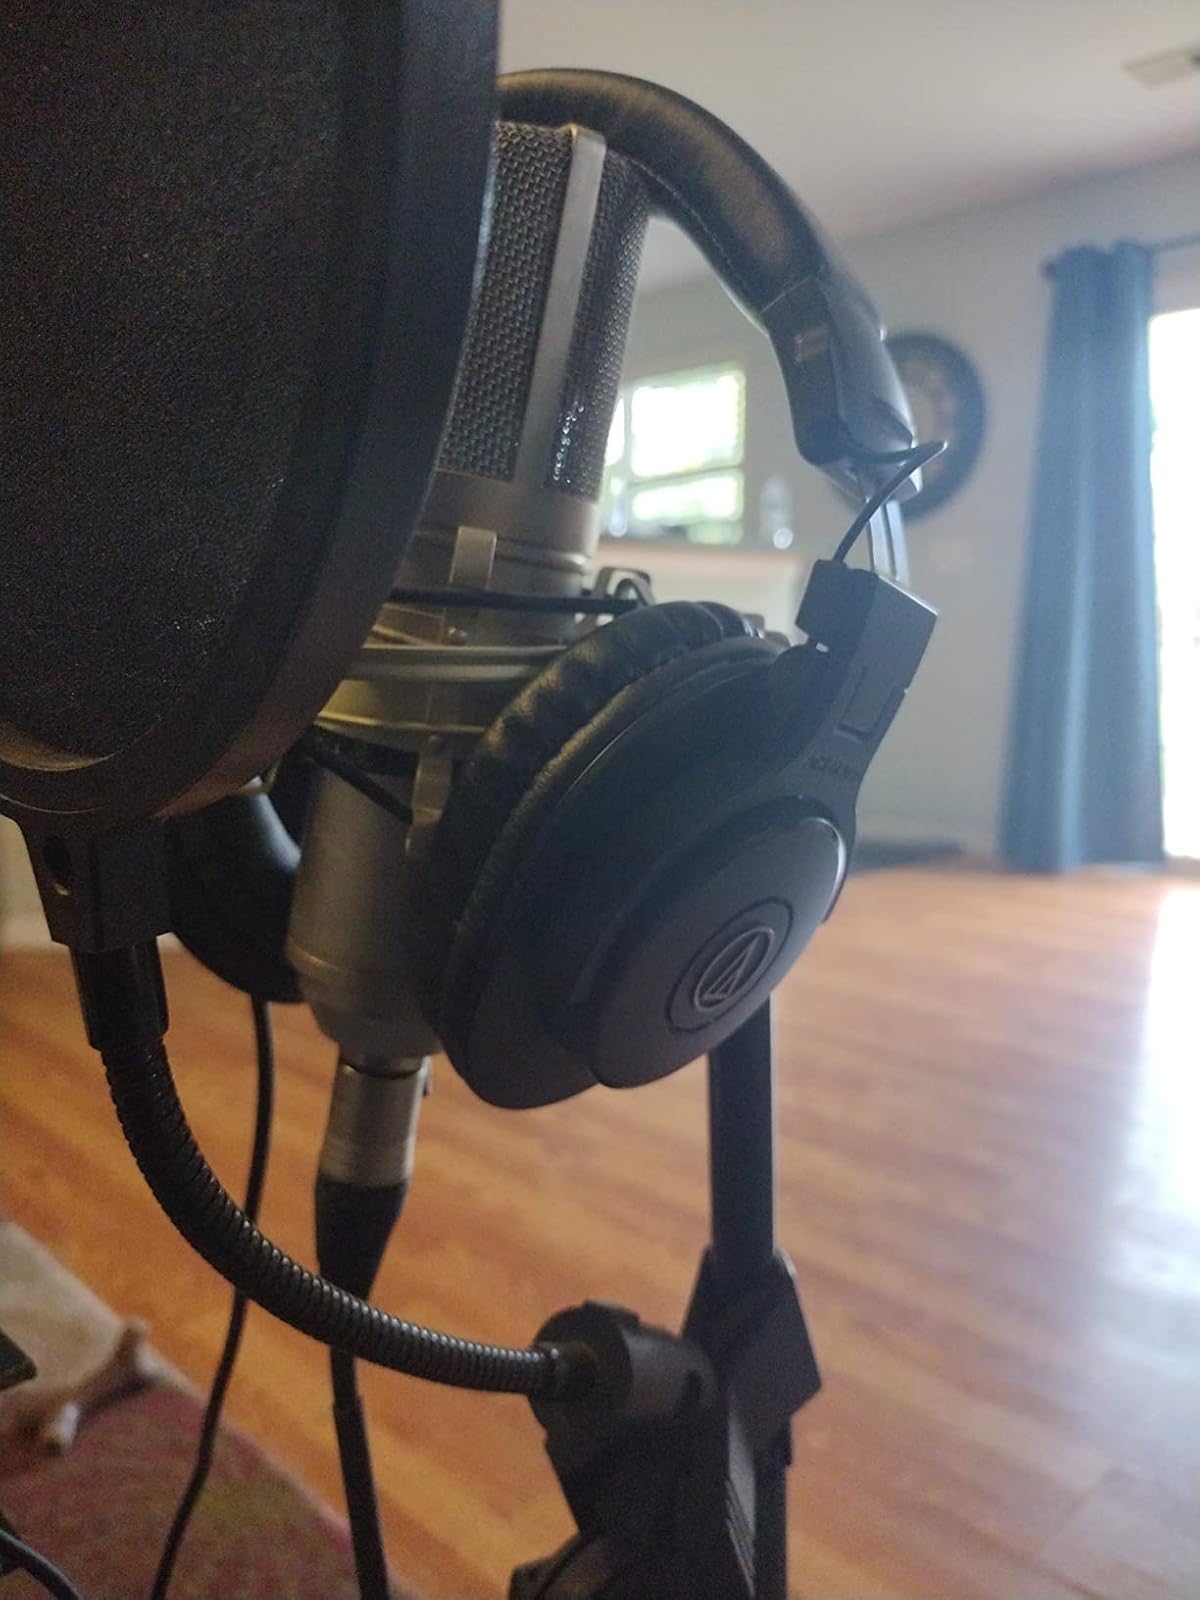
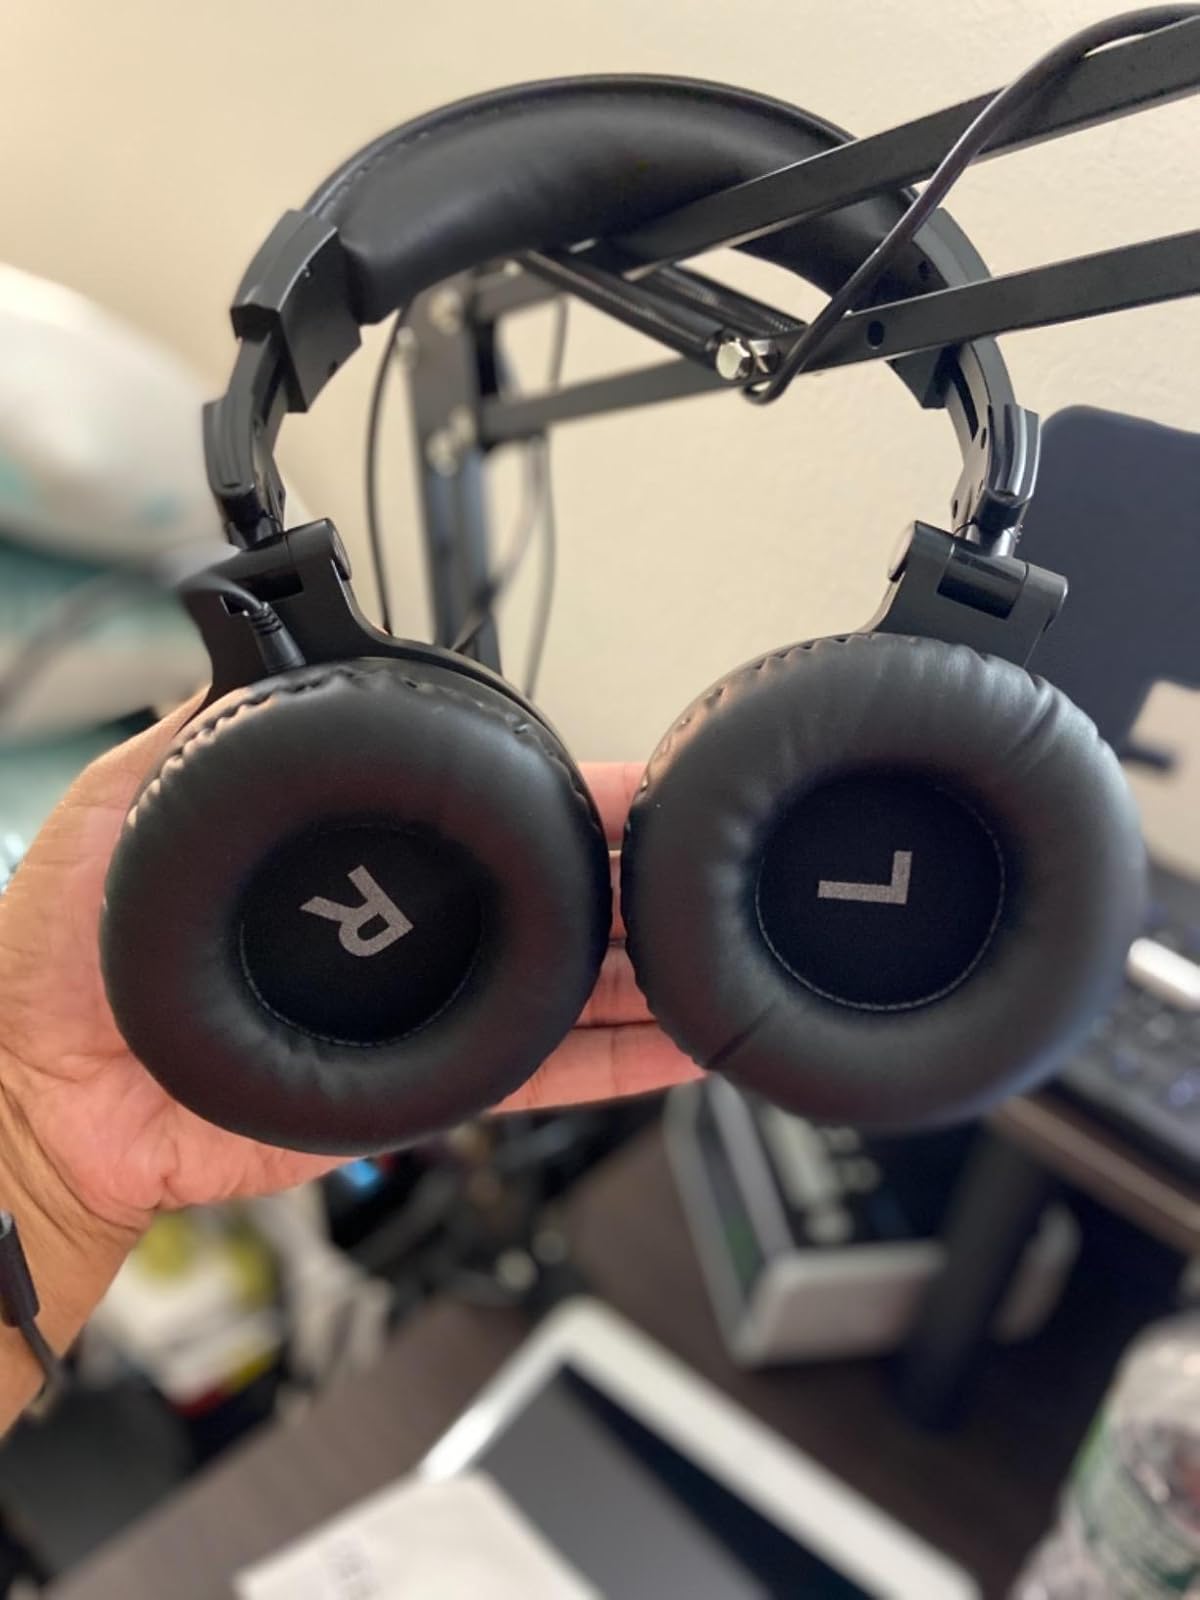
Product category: headphones
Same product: no